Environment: real
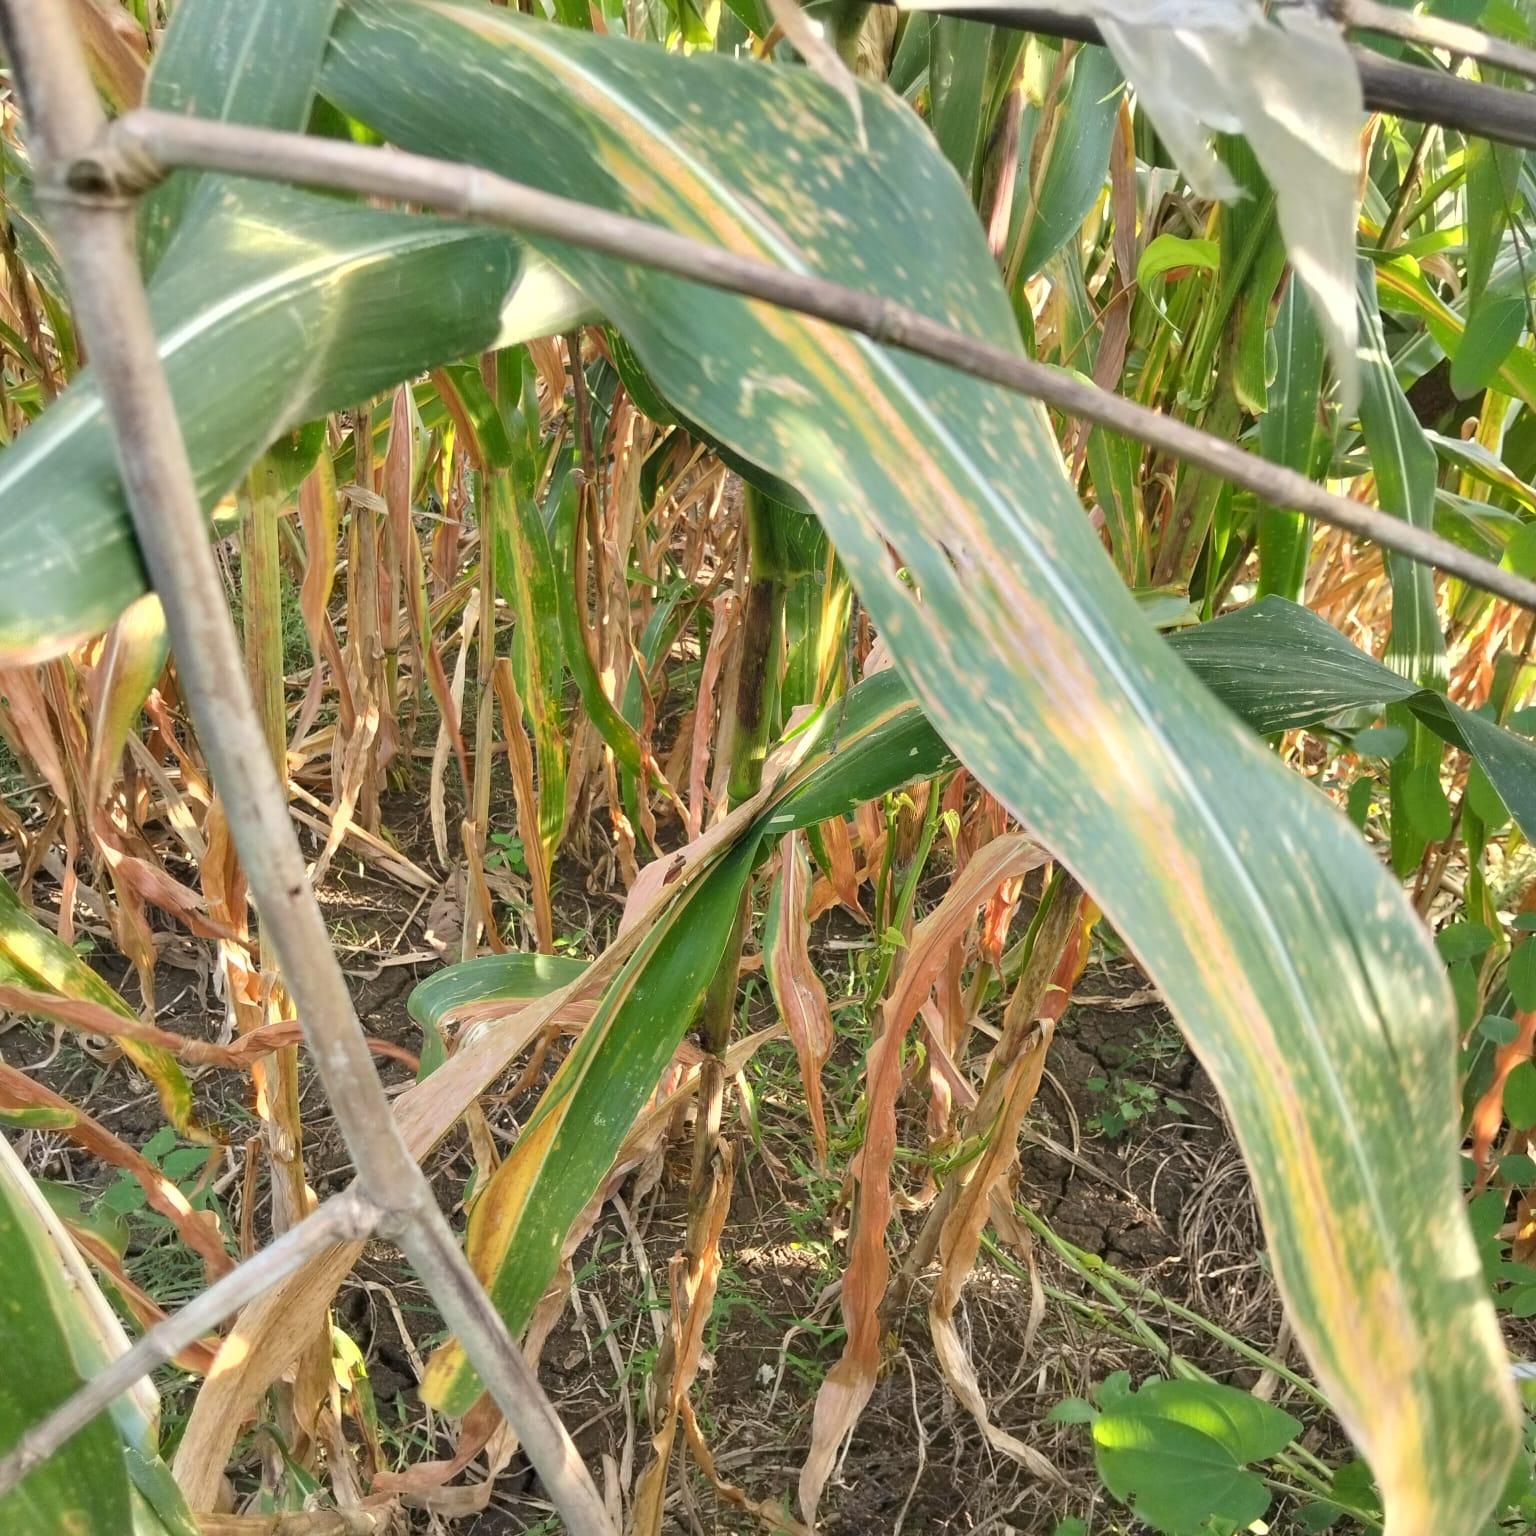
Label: nitrogen_deficiency